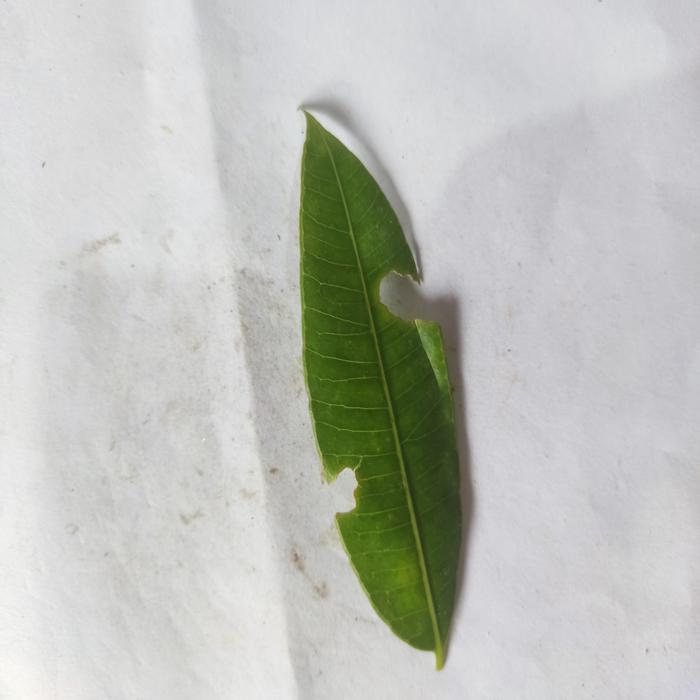
Crop: Hog Plum
Leaf condition: Anthracnose